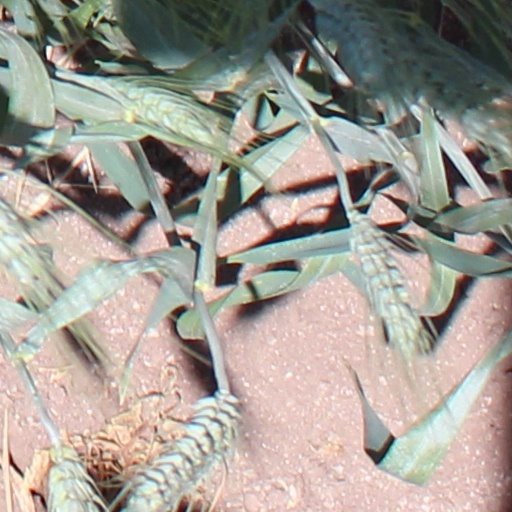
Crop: wheat